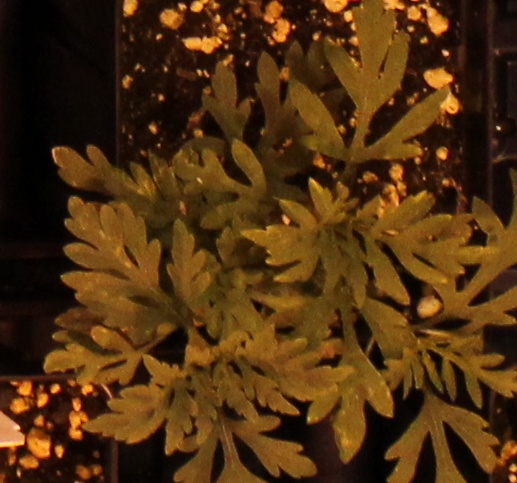
Label: Ragweed